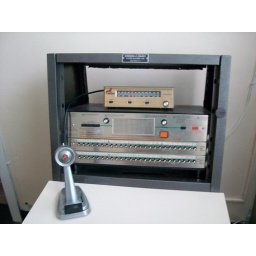
in school principal's office in the &amp;quot;new&amp;quot; school building